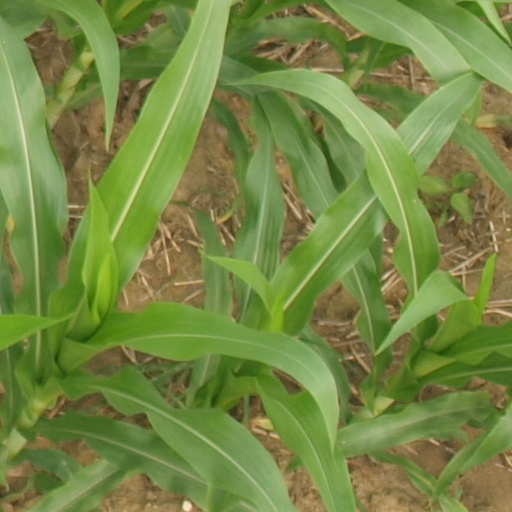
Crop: maize; corn